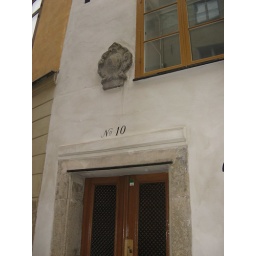
The numbers of the houses in this street were painted above the door in this style. It looked quite cool